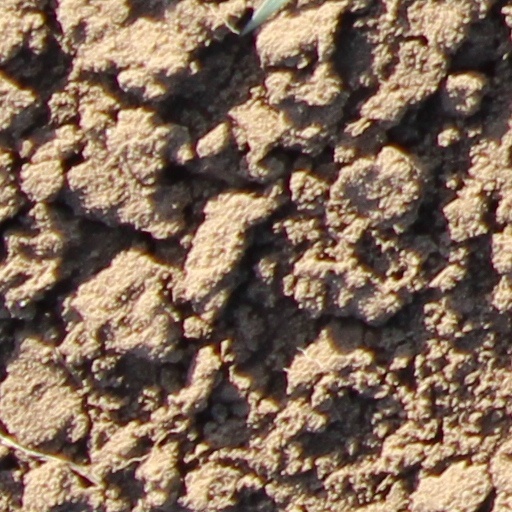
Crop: wheat